The Odyssey (1968 miniseries)

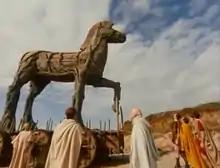
The wooden horse discovered on the shores of Troy

For the victory of the athletes, the blind aedes Demodocus tells everybody the history of the last thing he saw before losing his sight: the fall of Troy. Ten years had passed since the beginning of the war, but neither of the two factions gave up, until one day, the Trojans found the achaean camp deserted and a gigantic wooden horse on the beach. While Priam and many other citizens interpreted it as an offer of the Achaeans to Poseidon to secure a safe journey, the priest Laocoön understands that it is a trap, or an offer asking that the god destroy the city. The priest is sure of what he said that he thrust a spear in the belly, almost piercing Ulysses and the others hidden inside. On the verge of burning it, Priam stops Laocoön and orders for the horse to be brought inside the city to repent the offense made. Ulysses' plan works: with the horse inside the walls, the Acheans come out of the sculpture, warn the hidden companions and Troy is conquered. The tragedy is unstoppable and on that same night, the Trojans are wiped out by the Greeks; this is the destiny also of Priam, of Deiphobus, the new husband of Helen, and of Astianax, the baby son of Hector and Andromache, who is taken from his cradle and thrown out of the walls by Neoptolemus, the cruel son of Achilles. Ulysses starts to cry softly, shaken by violent shivers, and Demodocus, after realising it, recognize him under the shock of all people.